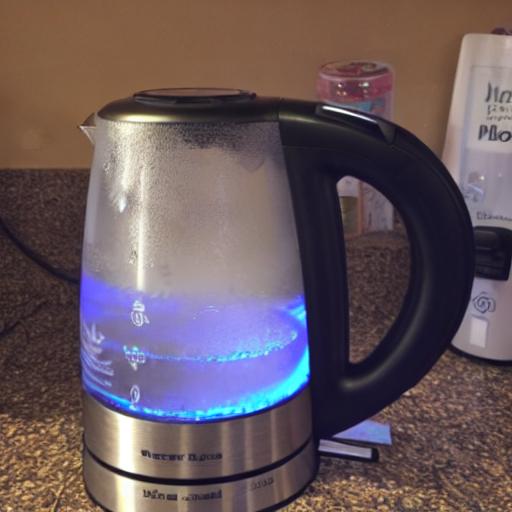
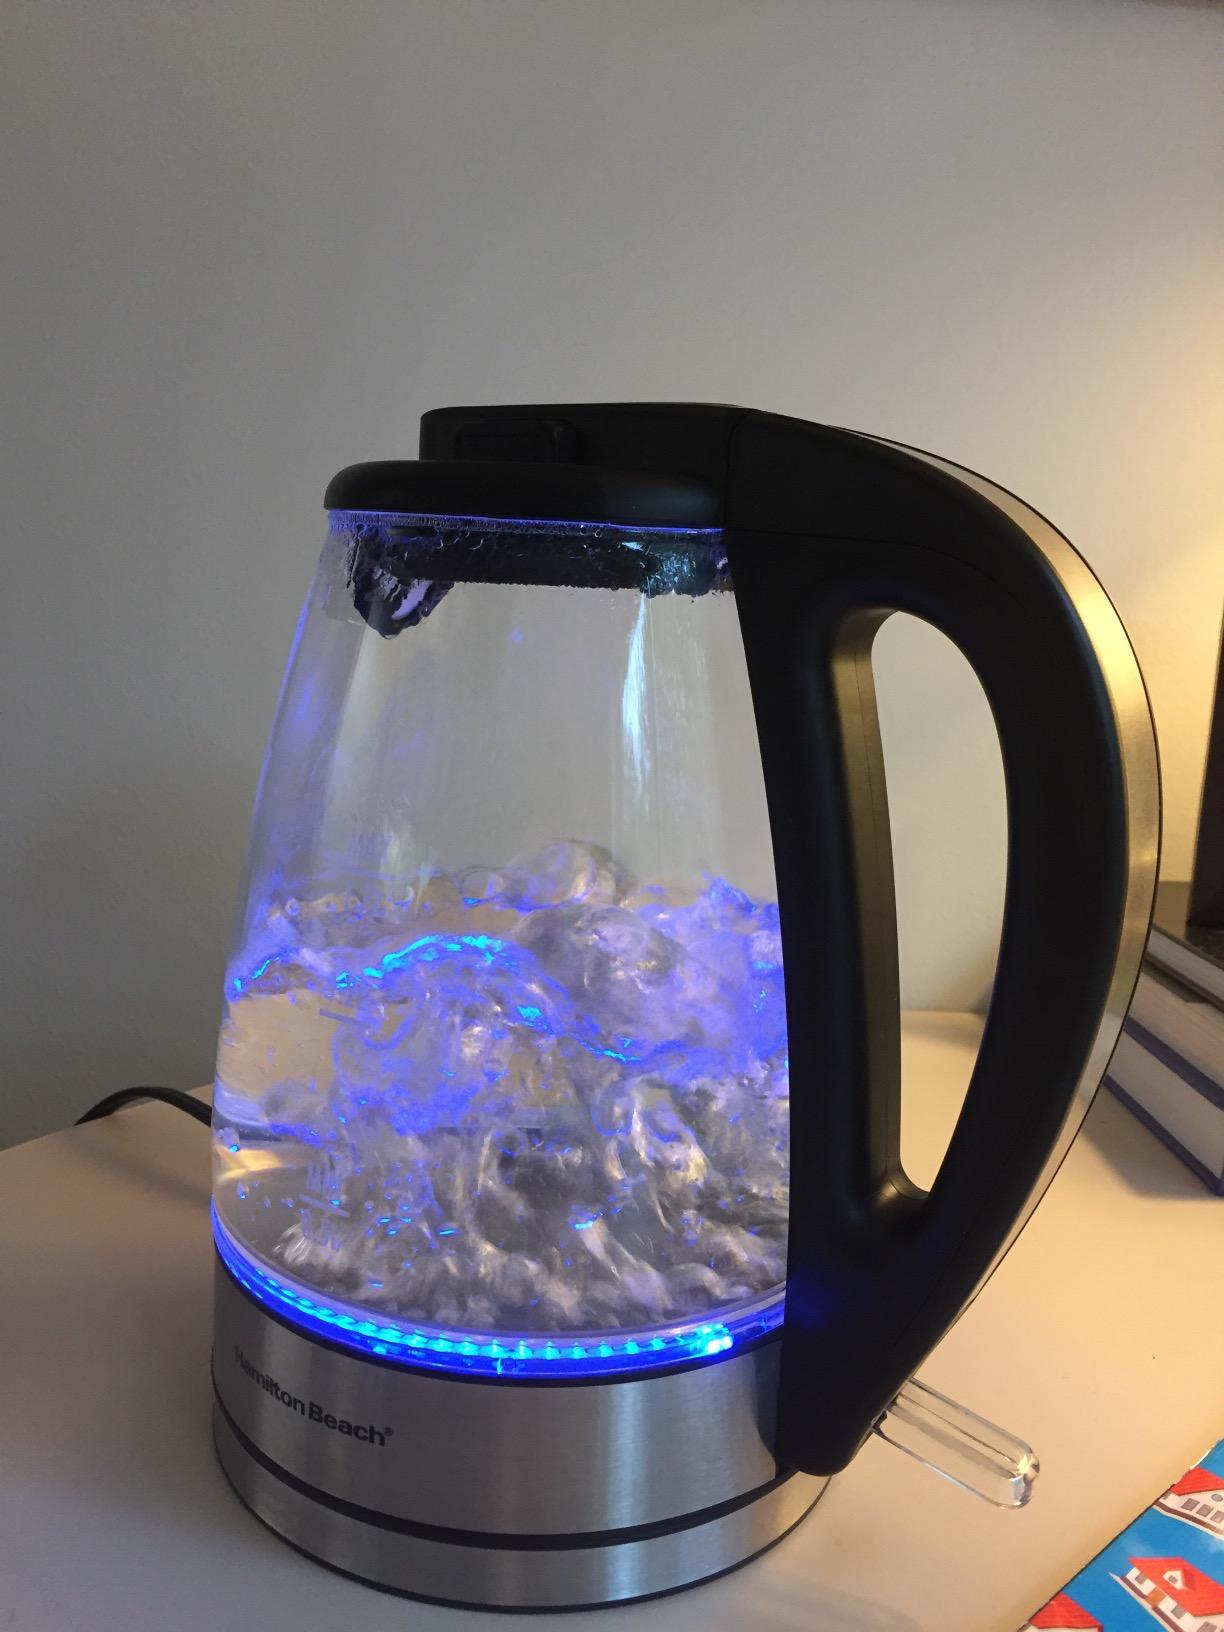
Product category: items_kettle
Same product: no